Riverfront Park Carousel

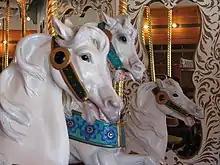
Closeup of some of the hand carved carourel horses

The Looff still contains its original 1900 Ruth & Sohn band organ, which plays 87 key B.A.B. rolls, although due to deteriorating player rolls, a digitized recording is played during the carousel's operation. The organ was manufactured in Waldkirch, Germany and imported by Looff around 1900. The carousel contains 54 horses, one giraffe, one tiger, one goat and two chariots, all hand carved by Looff himself. It also has a ring dispenser, which allows the outside riders to grab a ring during each pass and then toss the ring at a clown with a hole in his mouth. If the rider is successful in capturing the brass ring, they can turn it in to win a free ride on the carousel.